Acta general de Chile

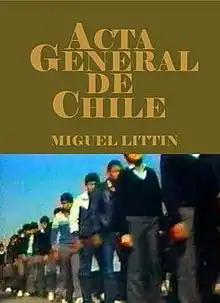
film poster

Acta General de Chile is a 1986 documentary film about the Pinochet dictatorship directed by Miguel Littín whose production was described by Gabriel García Marquez in "Clandestine in Chile".